Law Hieng Ding

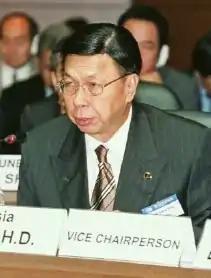
Law in 2003

Law Hieng Ding (4 October 1935 – 25 December 2018) was a Malaysian politician. He was the Minister of Science, Technology and Environment from 1990 to 2004. Between 1982 and 2008, Law was a member of parliament representing Sarikei.